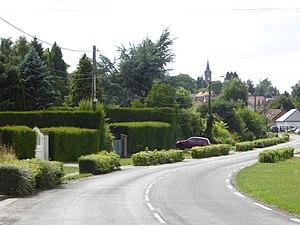
Carency Pas-de-Calais, Hauts-de-France France
Carency est une commune française située dans le département du Pas-de-Calais, en région Hauts-de-France.